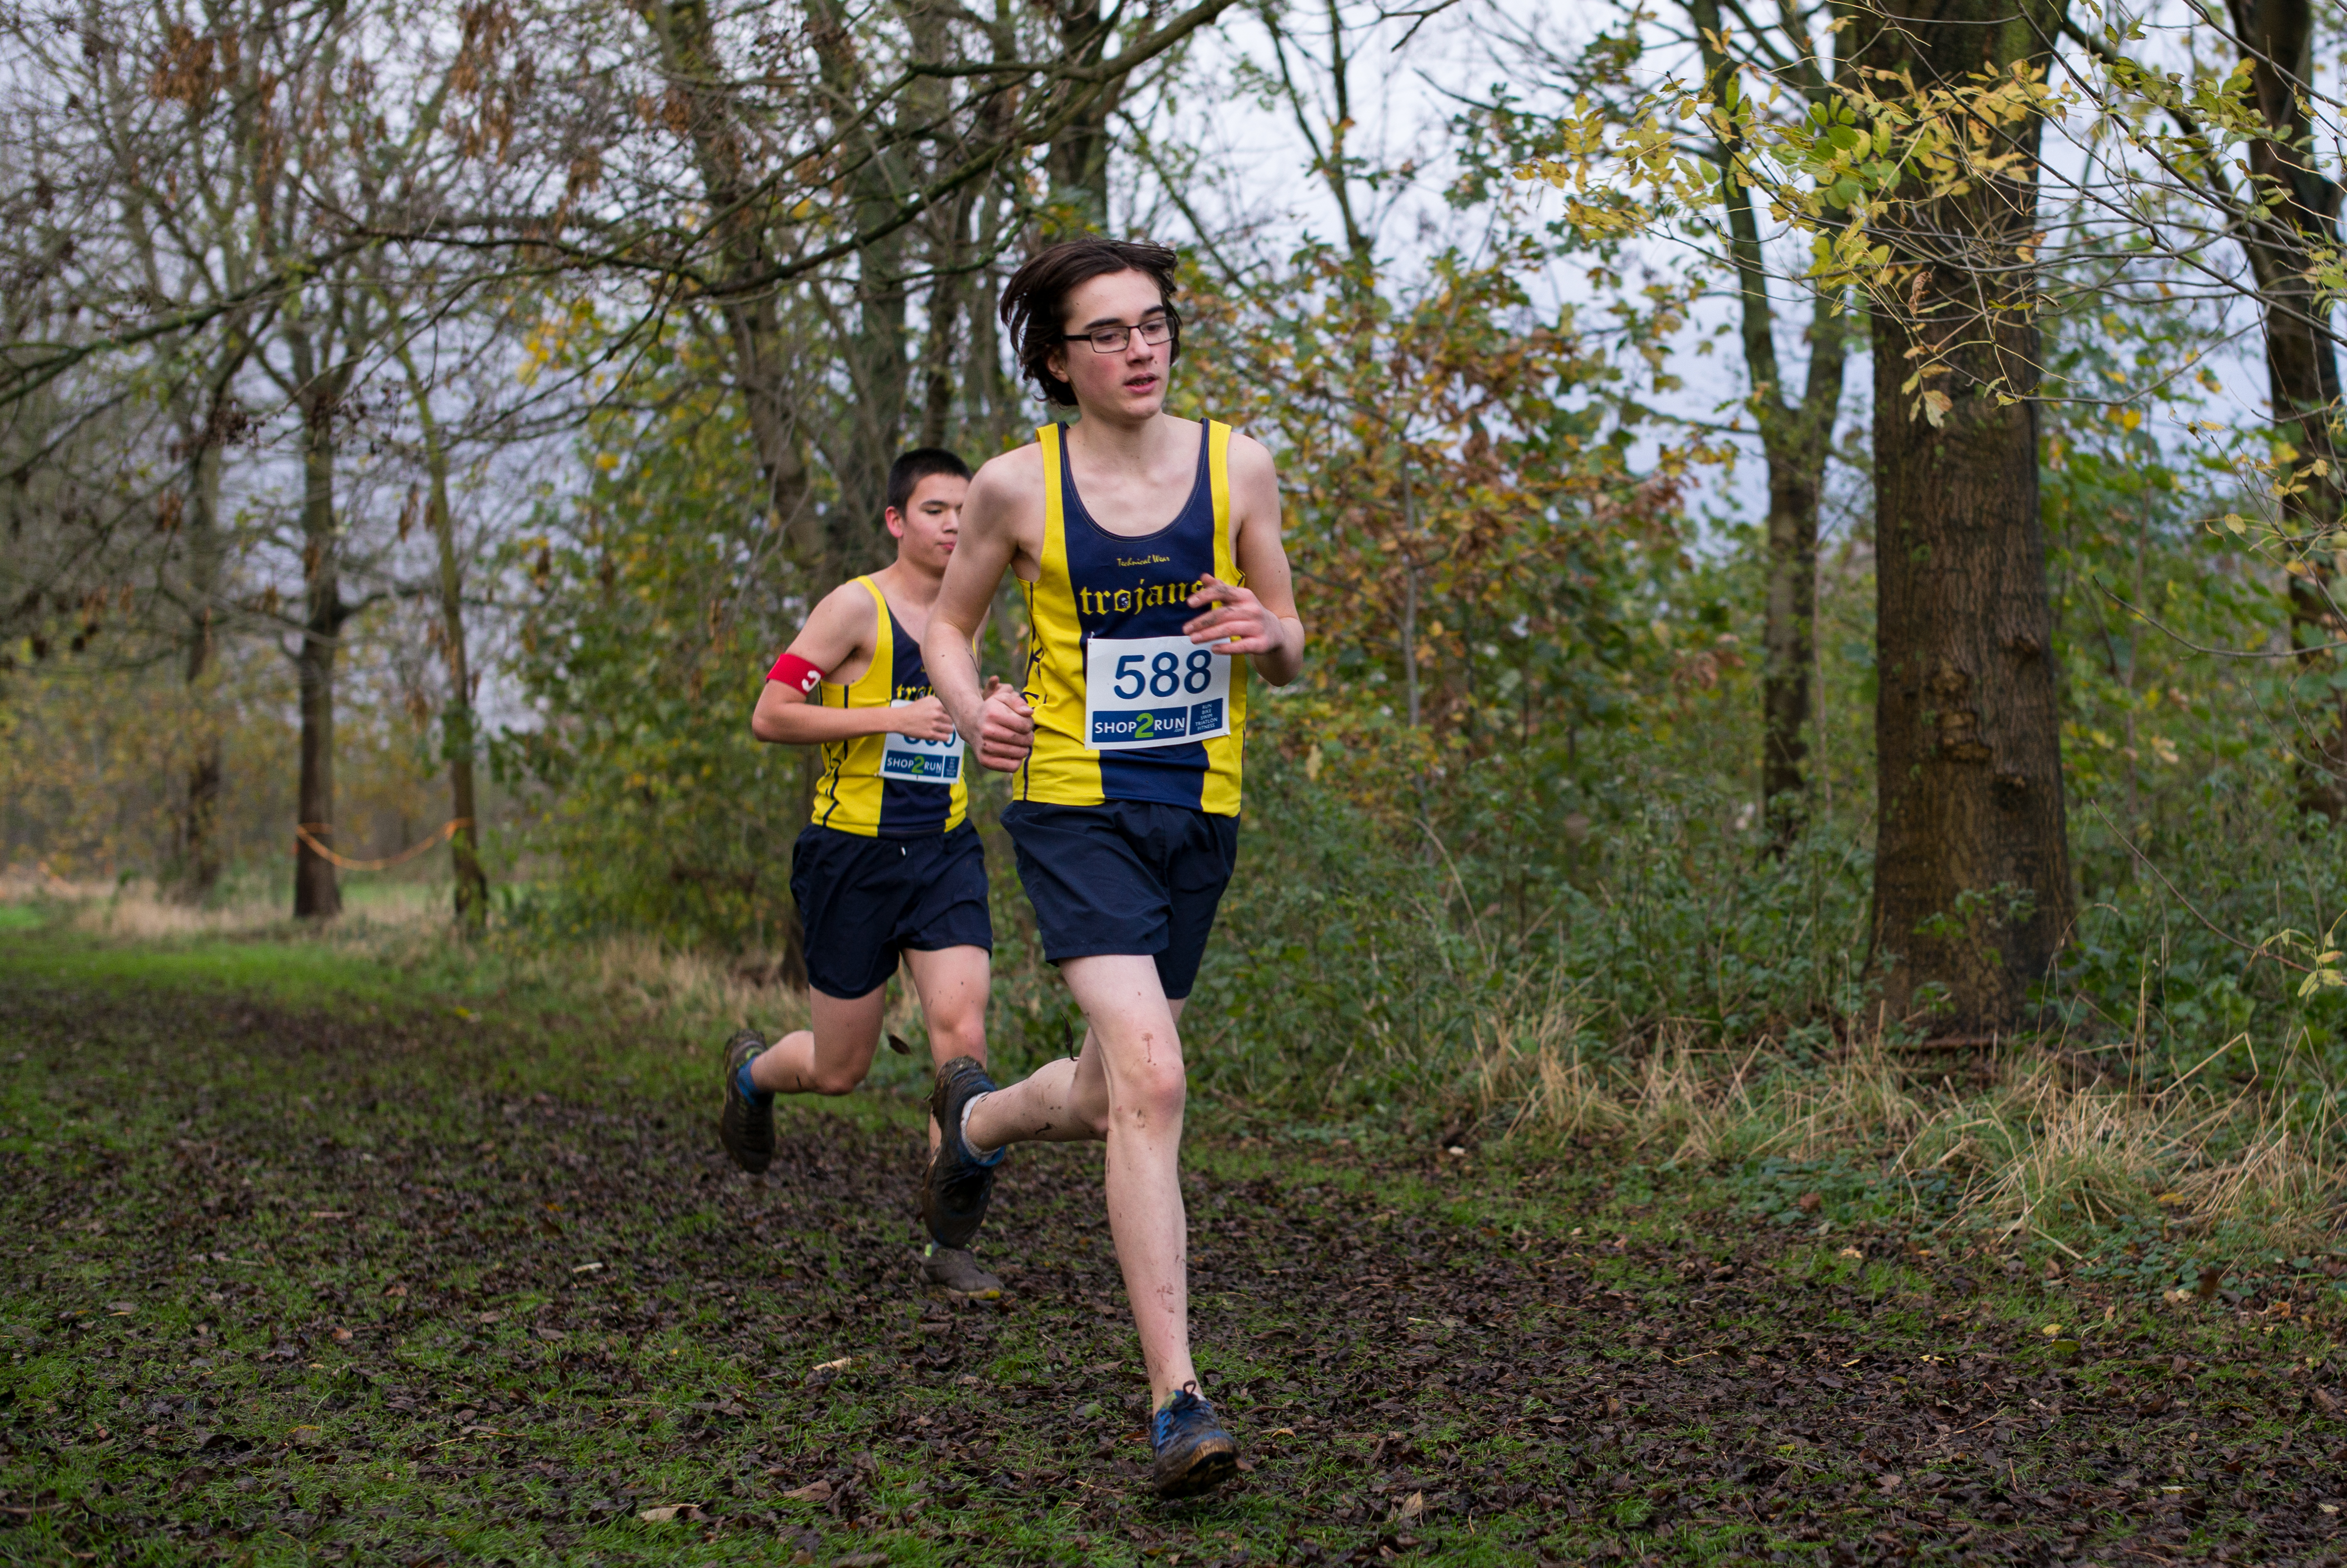
person, trail, running, recreation, jogging, race, sports, endurance, athletics, physical exercise, outdoor recreation, human action, individual sports, ultramarathon, duathlon, long distance running, cross country running, cross country cycling